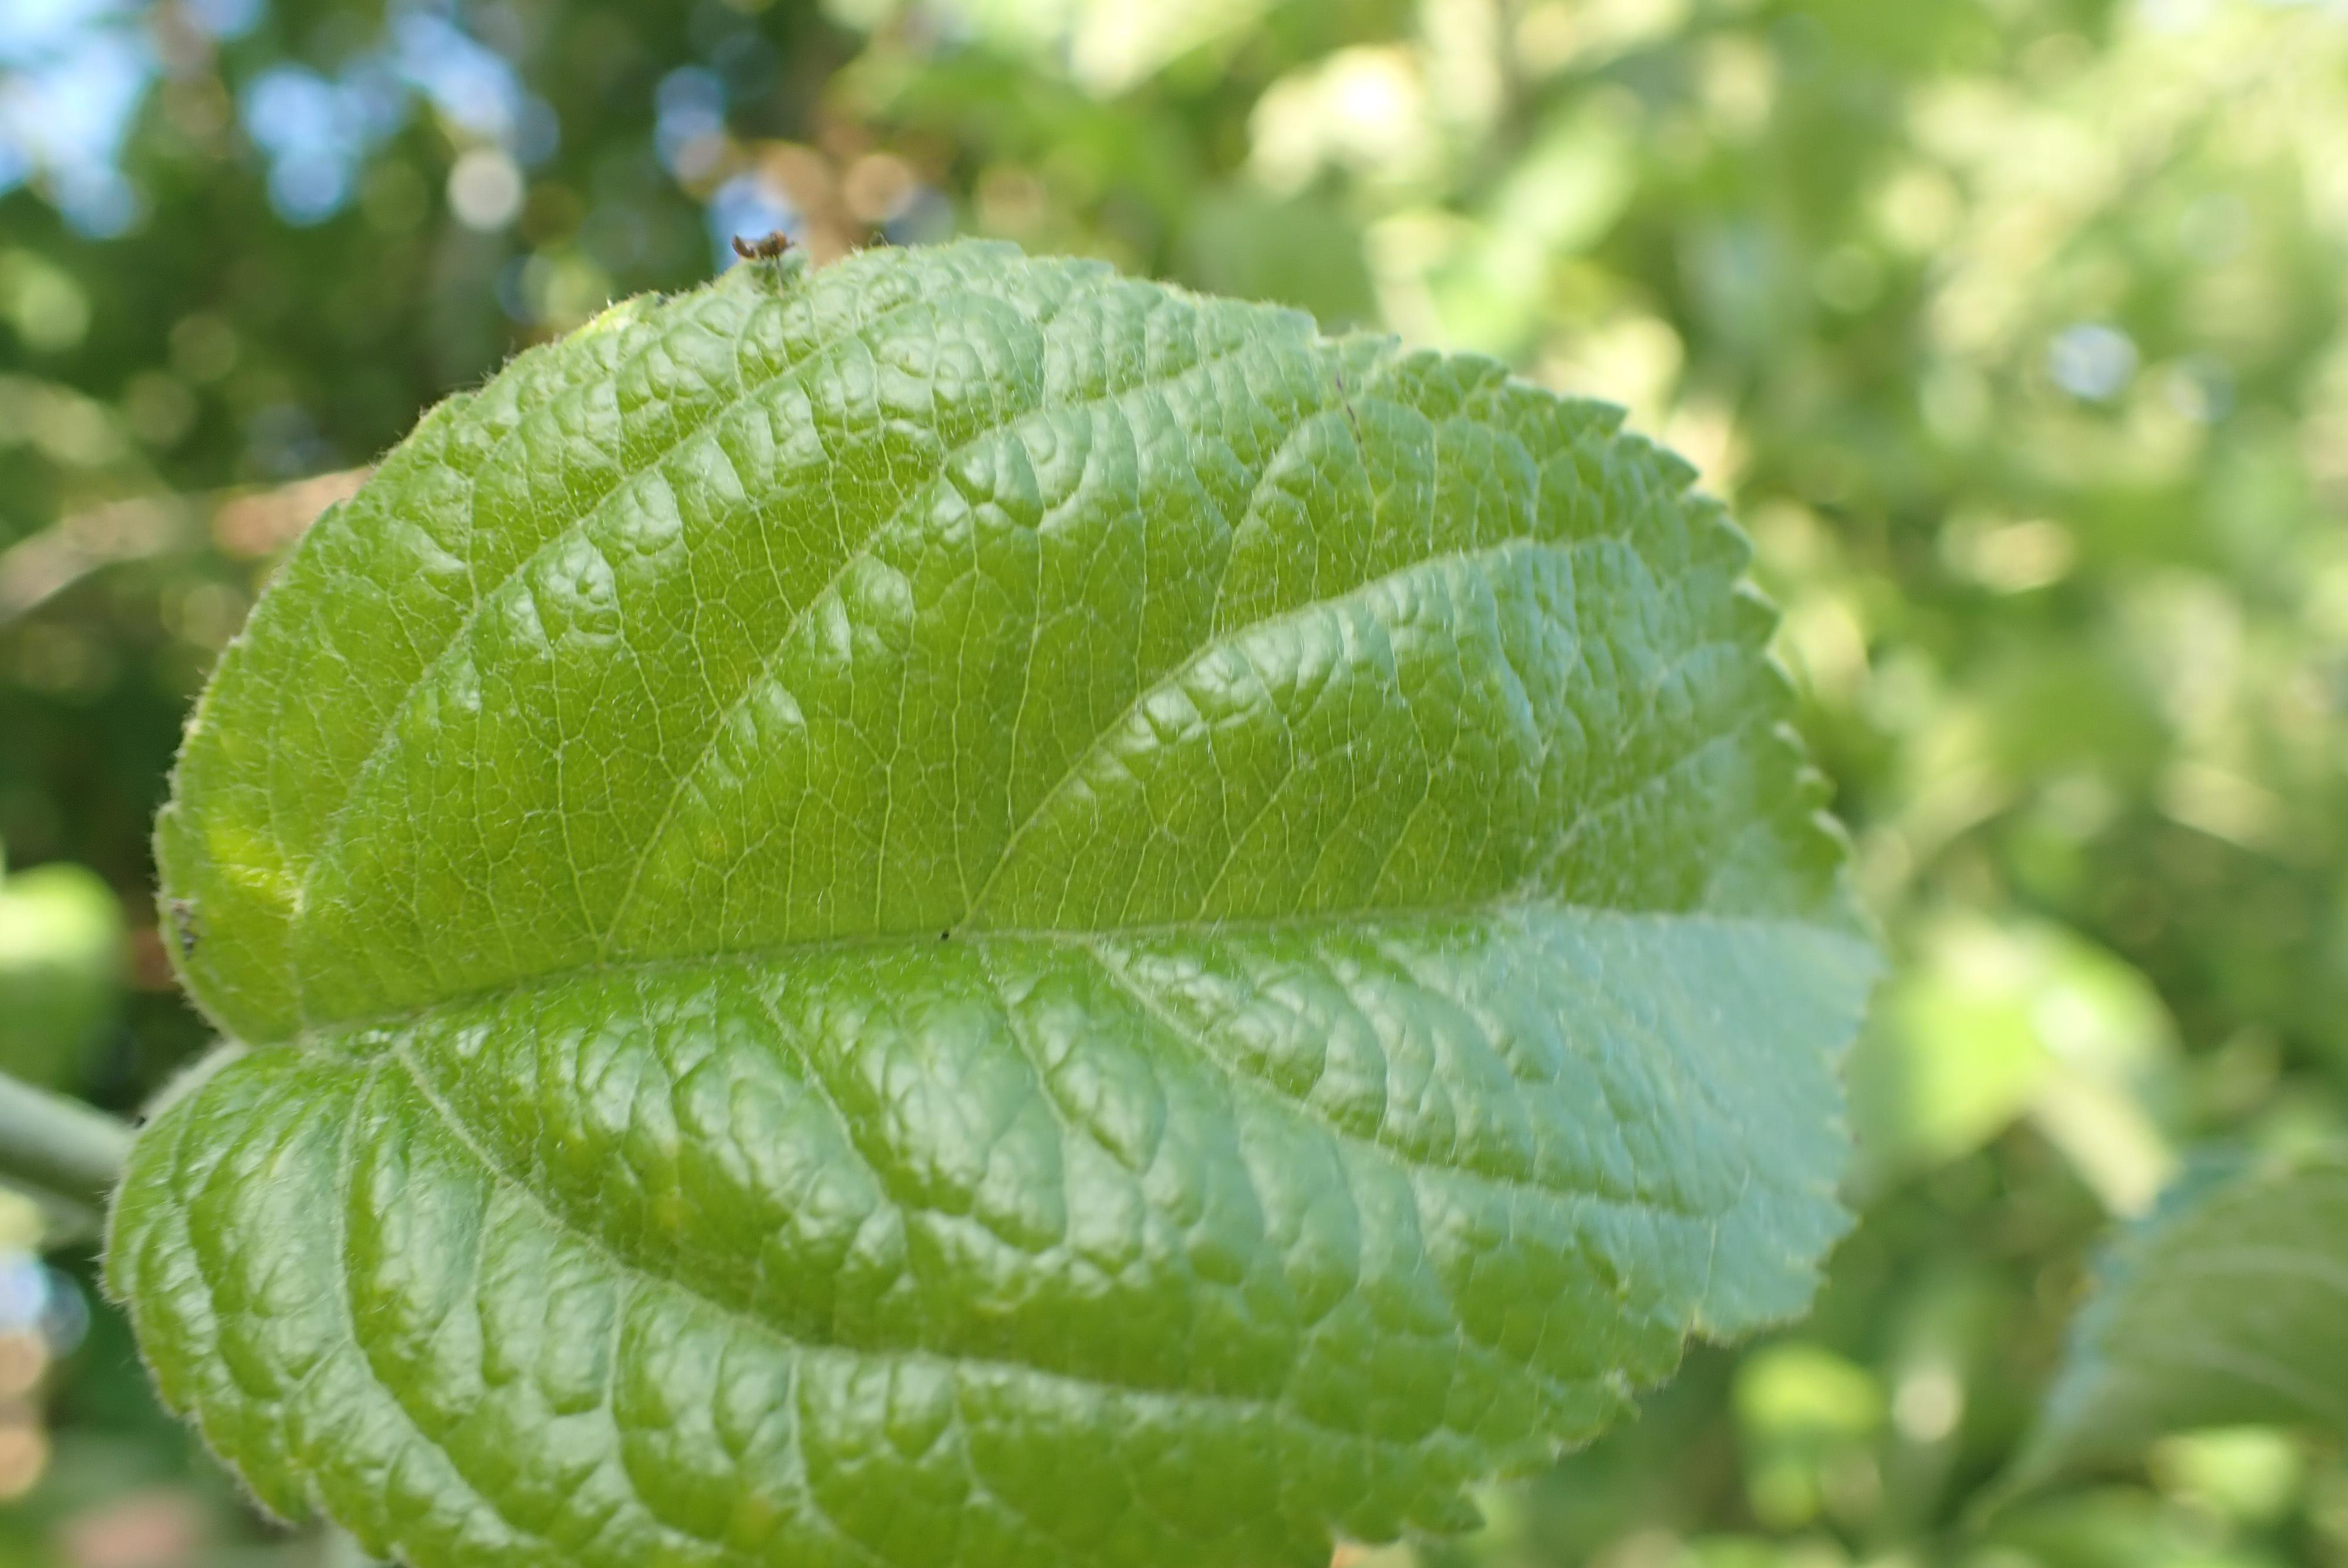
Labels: healthy